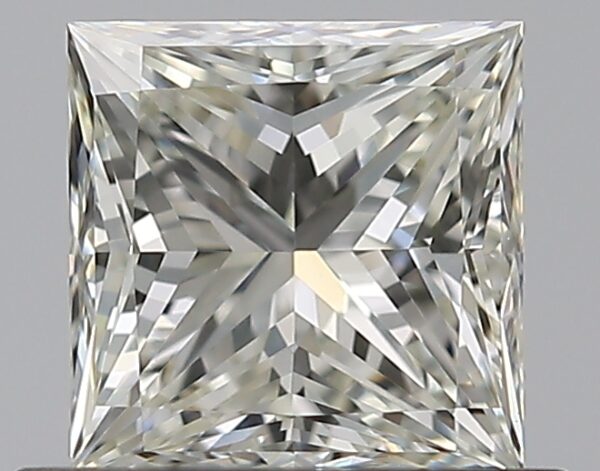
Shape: princess
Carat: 0.72
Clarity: VVS2
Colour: K
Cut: EX
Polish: EX
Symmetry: VG
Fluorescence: N
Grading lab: GIA
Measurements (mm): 4.84 x 4.82 x 3.56